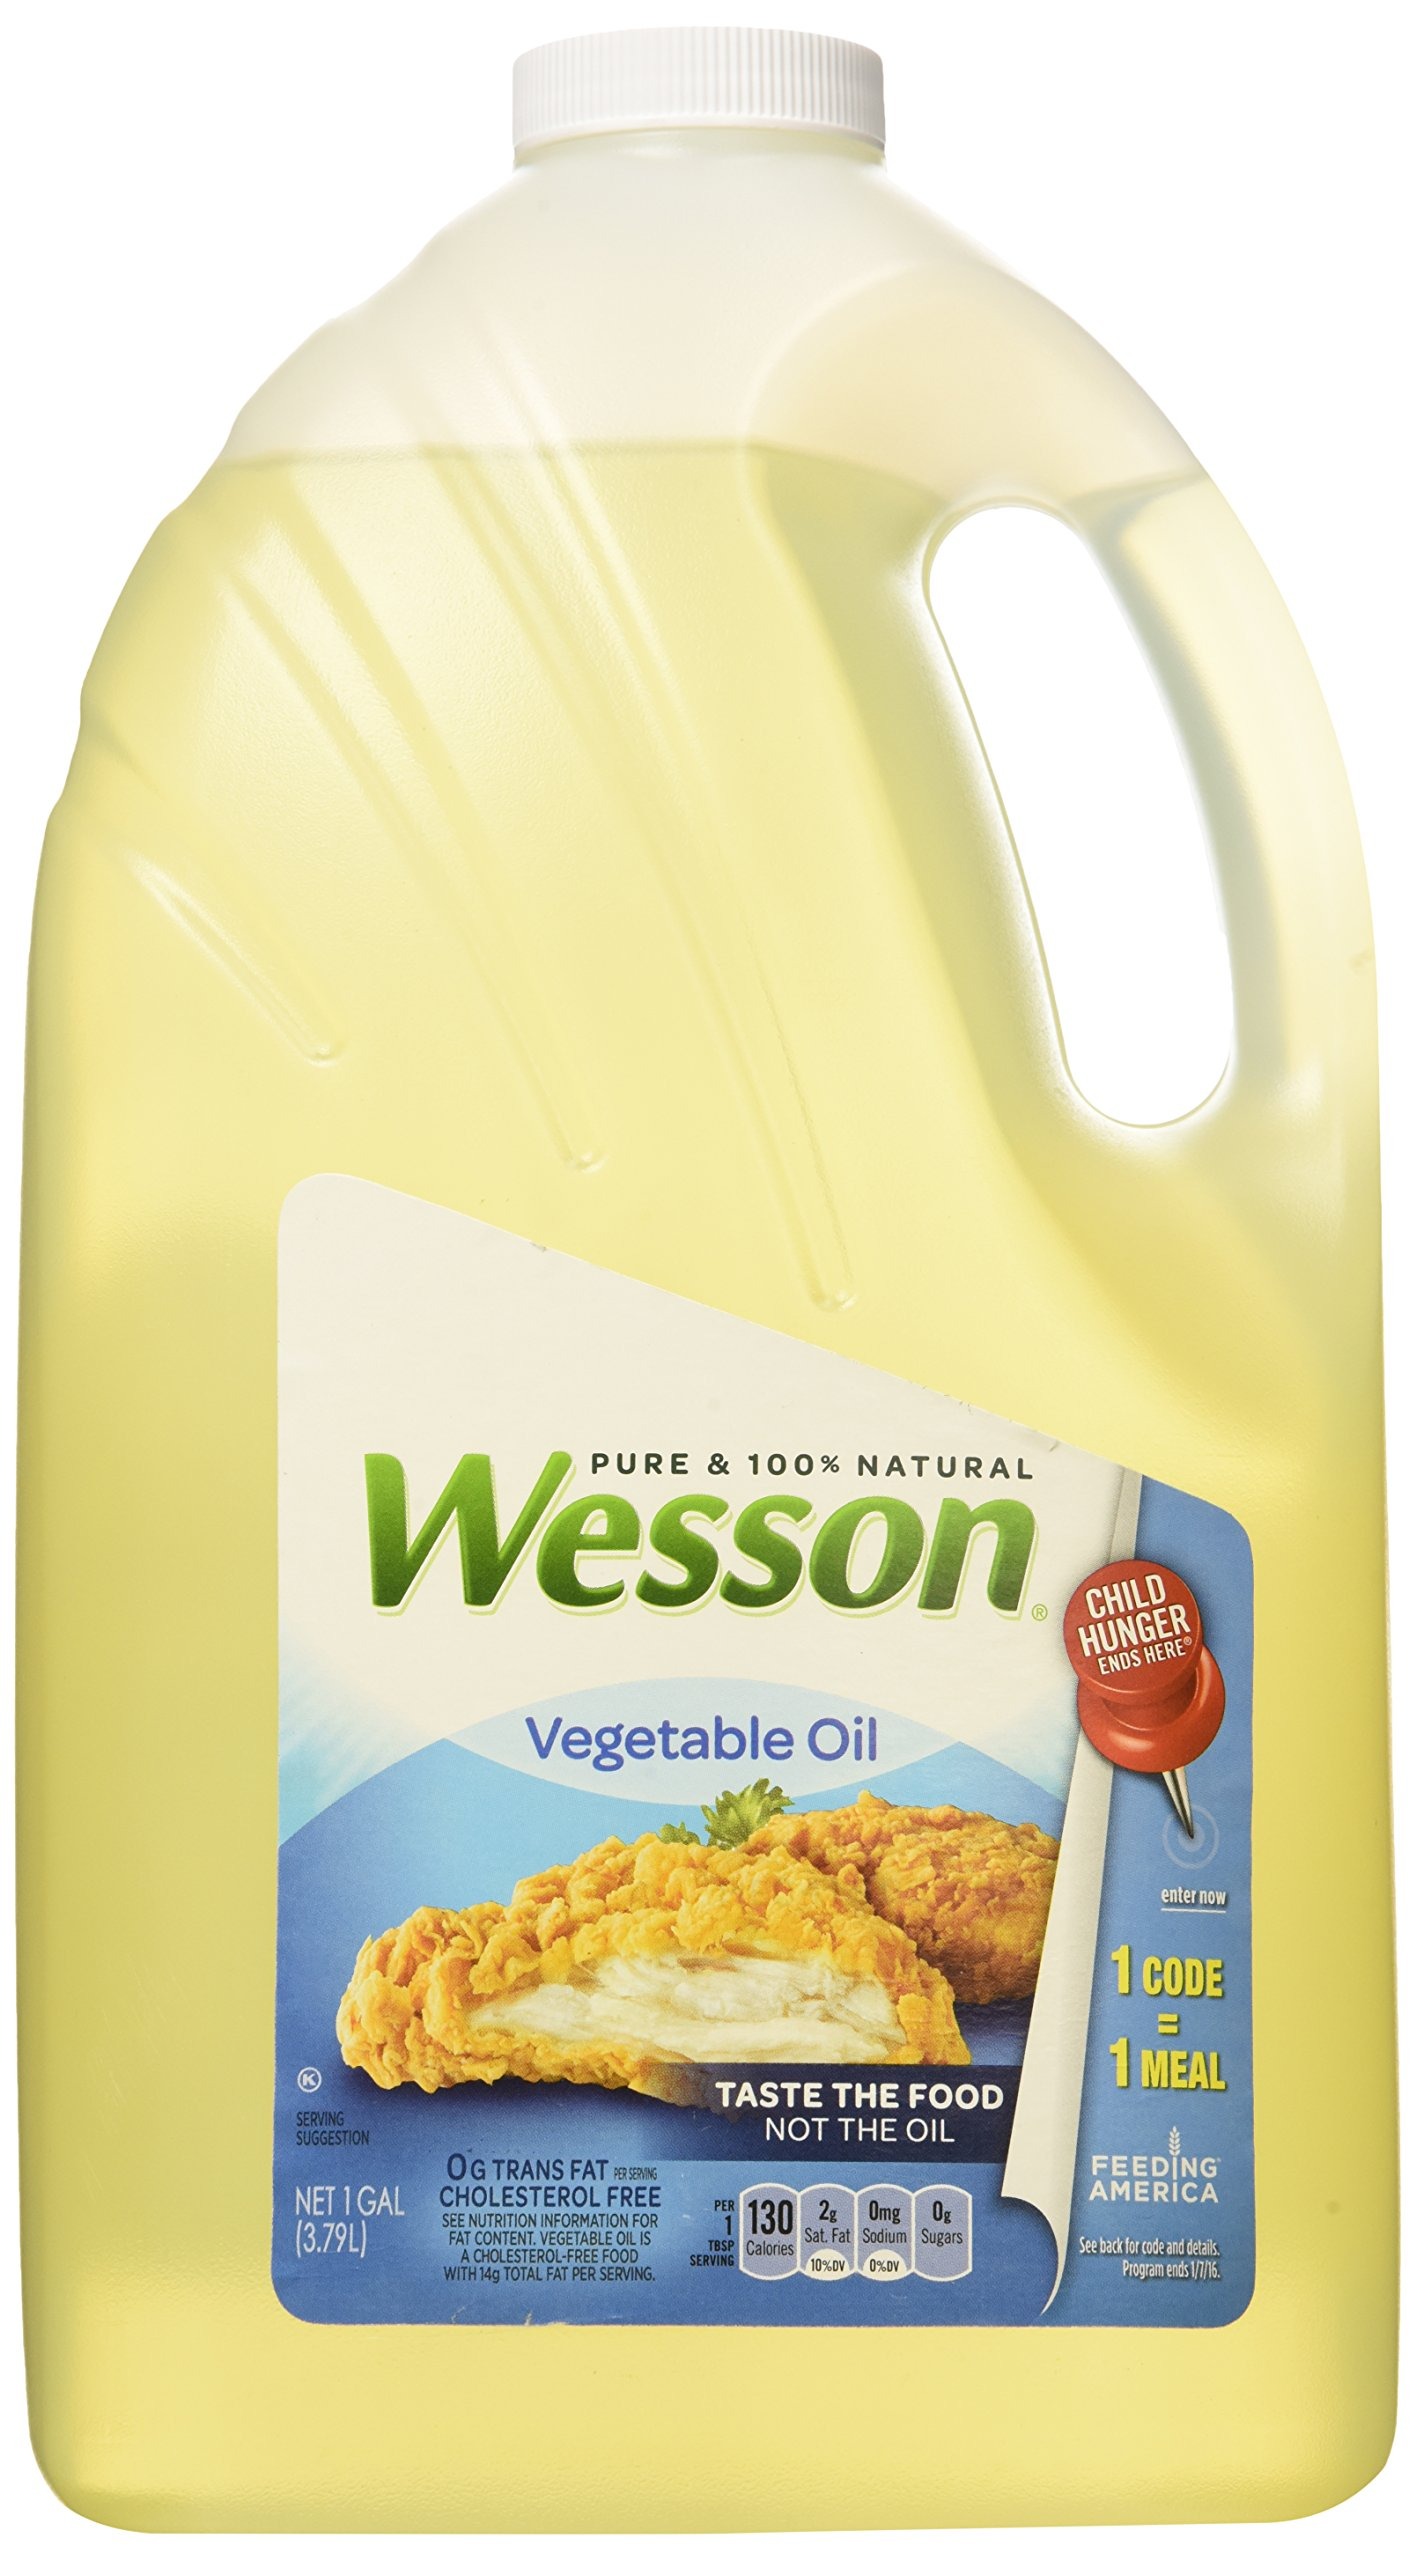
Item Name: Wesson 100% Pure Vegetable Oil, 128 Fl Oz
Bullet Point 1: 100% pure natural vegetable oil
Bullet Point 2: Use to pan fry or saut meat and vegetables
Bullet Point 3: Zero grams of trans fat and cholesterol free
Product Description: 0 g trans fat/serving. Cholesterol free. See nutrition information for fat content. Vegetable oil is a cholesterol-free food with 14 g total fat per serving. Est. 1889 Memphis USA. Taste what you love, pure and simple. Go ahead-whisk, fry or let it sizzle-anything is possible with Wesson. Perfect for: stir frying, vinaigrettes, marinades, baking & deep frying. purewesson.com. how2recycle.info.
Value: 128.0
Unit: Fl Oz

Price: 9.735